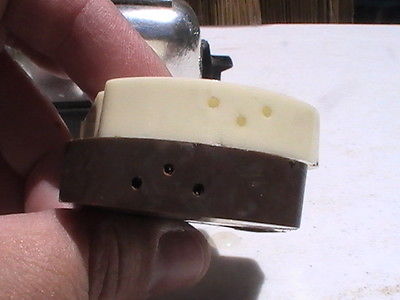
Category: toaster